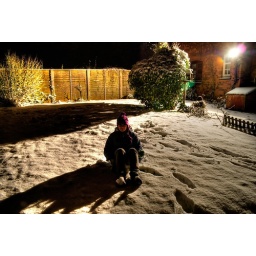
josephine in the snow in her pink yak hat